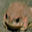
Label: frog